Lisa's Rival

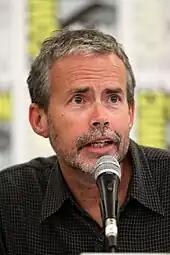
A man speaks into a microphone.

Production of the episode was disrupted by the 1994 Northridge earthquake, which also affected the previous episode "Bart of Darkness". The Film Roman building used by the staff was so badly damaged it had to be condemned. They were relocated to a new building for a year, and much of the animation for the episode was done by people at their own homes. The day after the earthquake, the only "The Simpsons" staff members who turned up for work were Bill Oakley and Josh Weinstein. Overall production of "The Simpsons" was disrupted for six months, with a month of production time being lost.